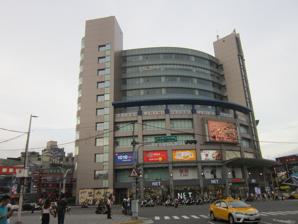
Building: City Plaza (New Taipei)
Country: Taiwan
Year built: 2015
Not to be confused with Cityplaza or City Plaza . Shopping mall in New Taipei, Taiwan City Plaza 大都會廣場 Location No. 8, Zhongshan Road, Tamsui , New Taipei , Taiwan Coordinates 25°10′10″N 121°26′42″E / 25.16944°N 121.44500°E / 25.16944; 121.44500 Opening date June 2015 Total retail floor area 10,000 m 2 (110,000 sq ft) Public transit access Tamsui metro station Website https://www.cityplaza.com.tw City Plaza ( Chinese : 大都會廣場 ; pinyin : Dà Dūhuì Guǎngchǎng ) is a shopping center in Tamsui , New Taipei , Taiwan that opened in June 2015. The original name of the mall was Meito Mall , but was later changed to its current name. It is the first and largest shopping mall in the district. The main core stores of the mall include Uniqlo , NET , Owndays , and Kura Sushi . The mall is located in close proximity to Tamsui metro station on the Red Line of the Taipei Metro . Floor Guide Floor Features Levels 5 to 10 Various restaurants including Kura Sushi , Magic Curry and Thai Town Cuisine Level 4 Tom's World Amusement Center Level 3 Restaurants Level 2 Uniqlo Level 1 Net clothing store, Owndays B1 Net clothing store B2 to B4 Car park See also List of tourist attractions in Taiwan List of shopping malls in Taiwan Wikimedia Commons has media related to City Plaza . References